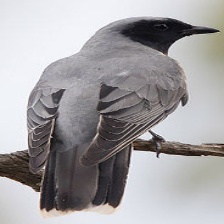
Species: GREY CUCKOOSHRIKE
Scientific name: CORACINA CAESIA